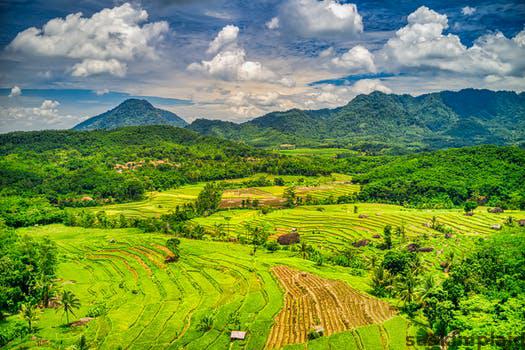
Label: Watermark